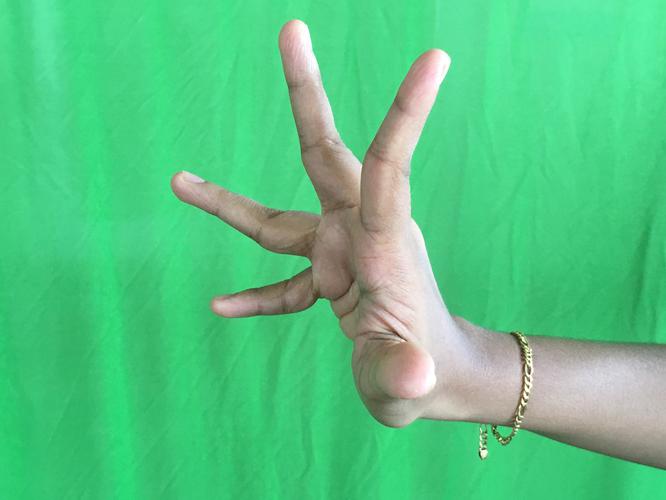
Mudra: Alapadmam
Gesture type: single_hand